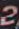
Number: 2